D'Arcy Wentworth Thompson

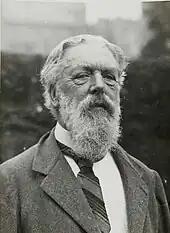
Thompson between 1895 and 1905

Whilst in Dundee, Thompson sat on the committee of management of the Dundee Private Hospital for Women. He was a founder member of the Dundee Social Union and pressed for it "to buy four slum properties in the town", which they renovated so that "the poorest families of Dundee could live there." He encouraged and supported the social reformer Mary Lily Walker in her work with the social union.